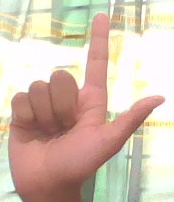
ASL sign: L